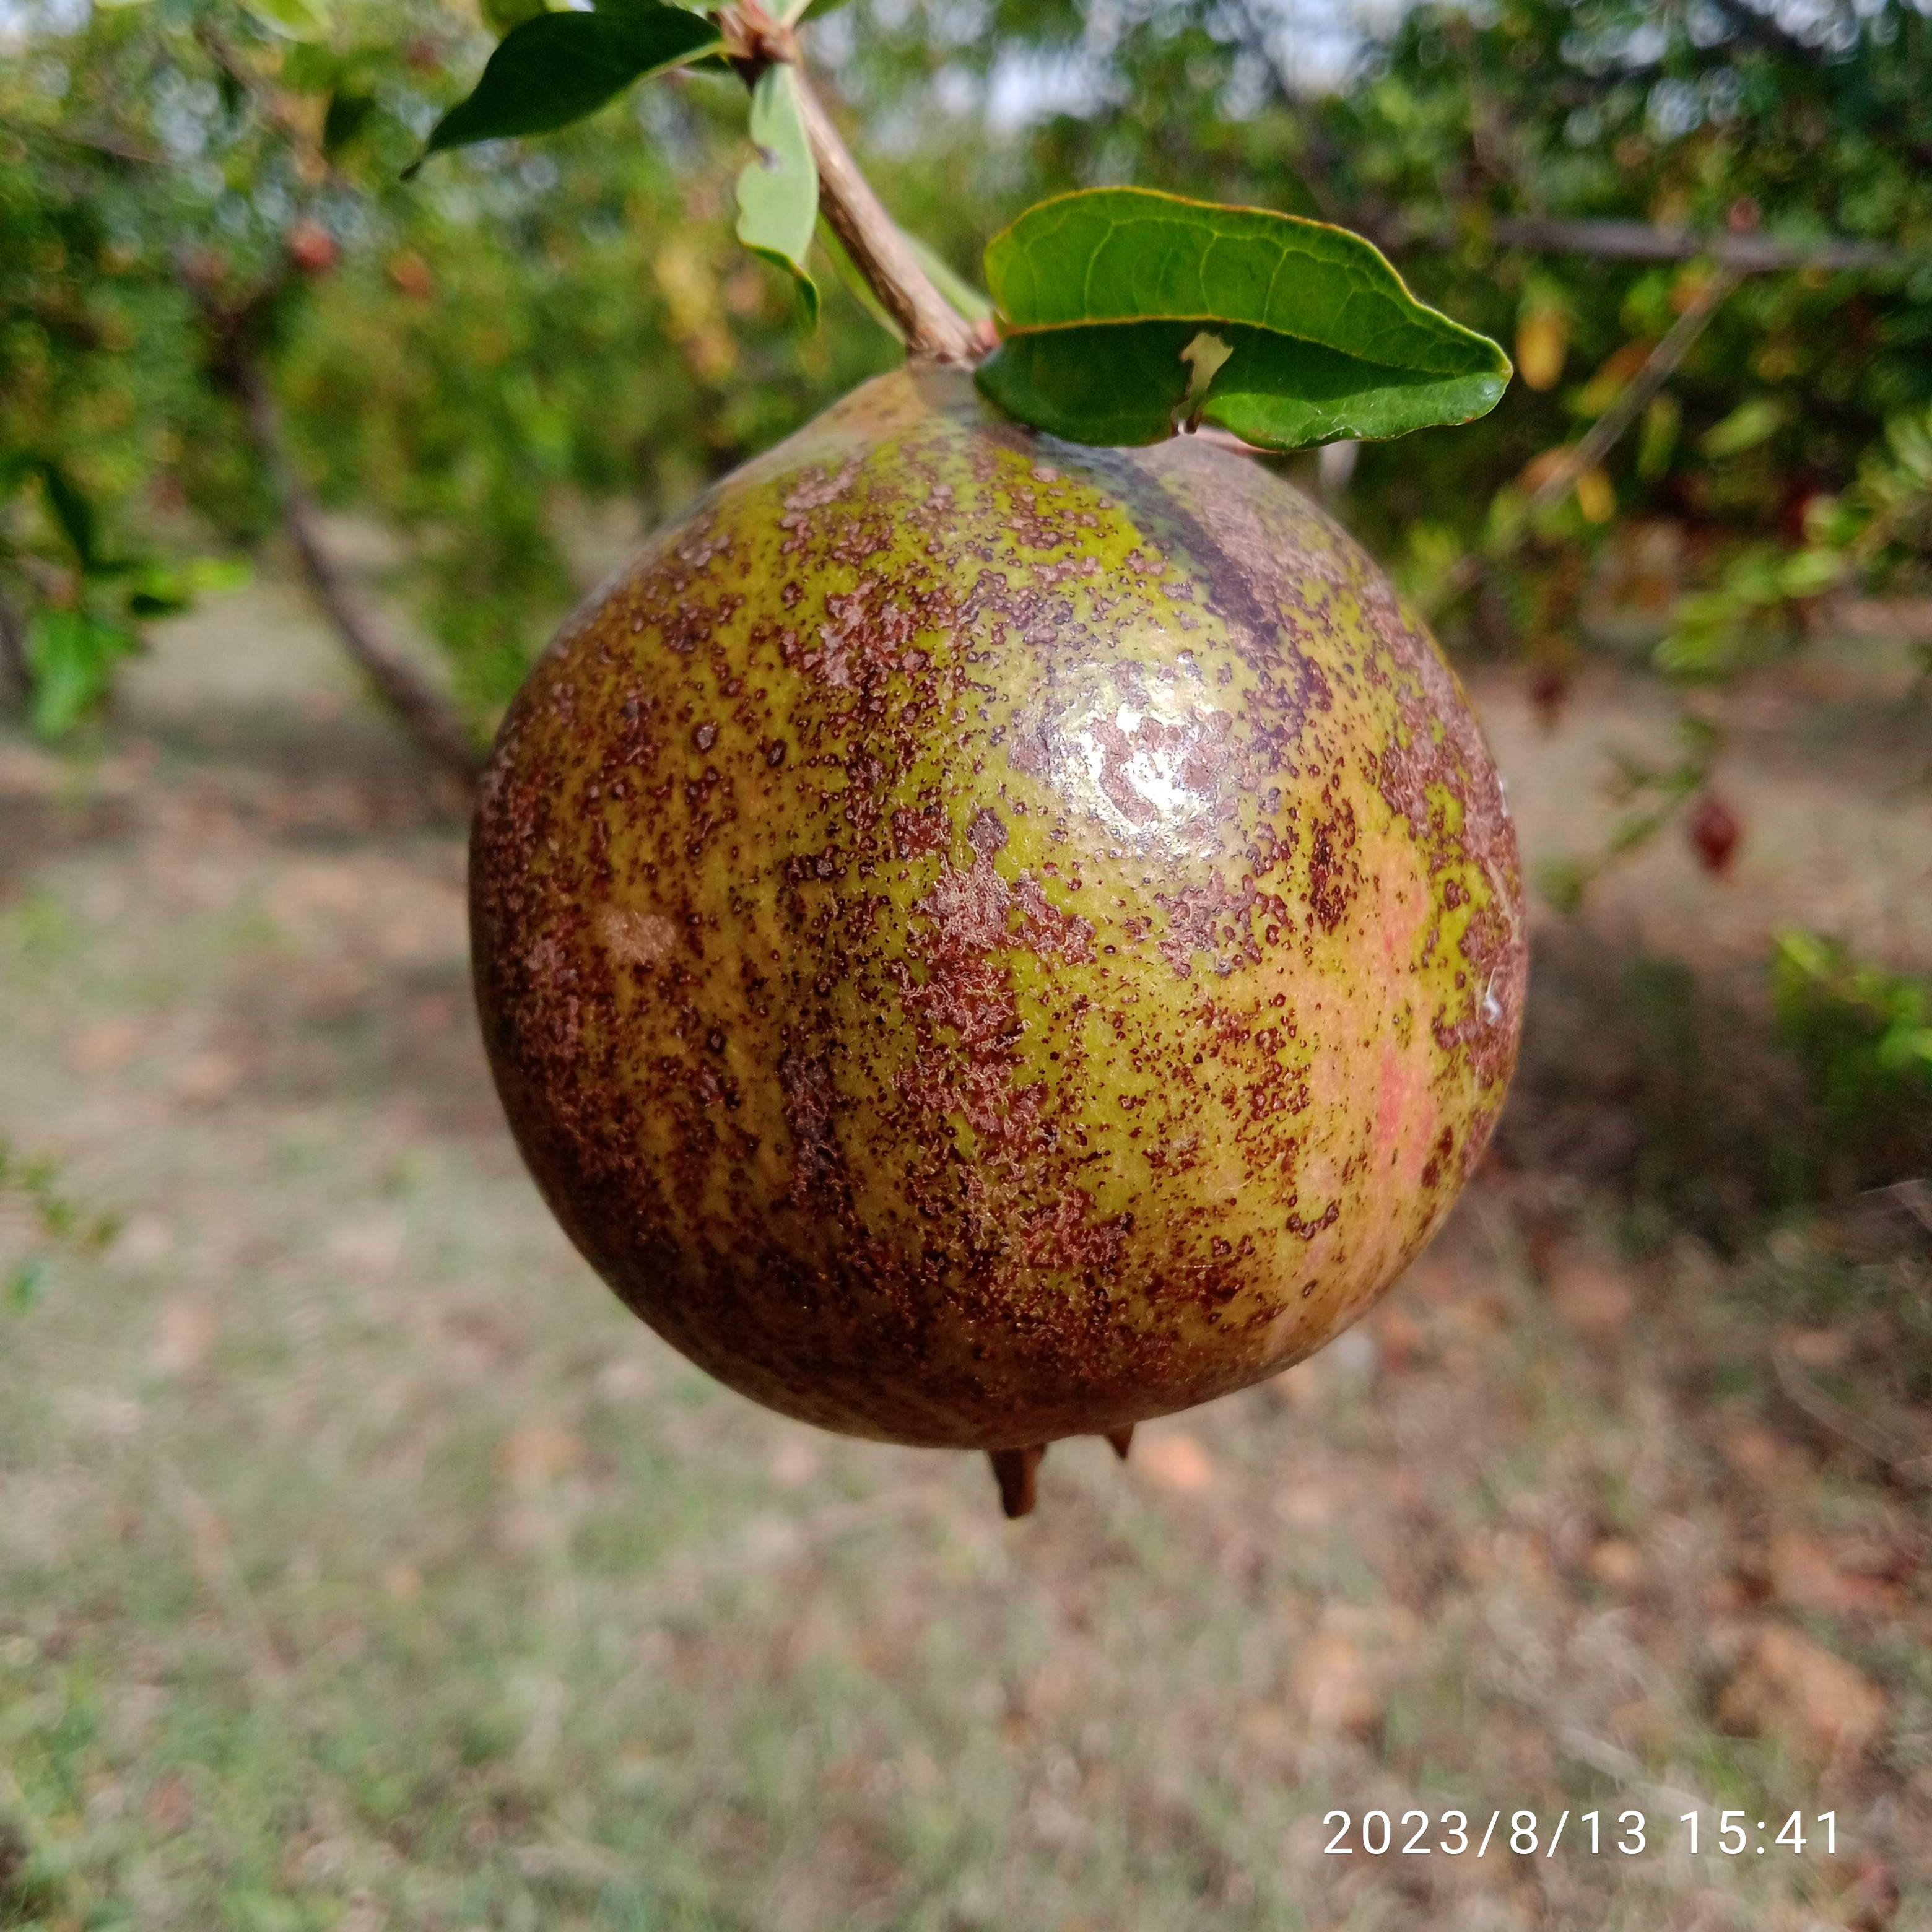
Label: Cercospora